Dinny Cahill

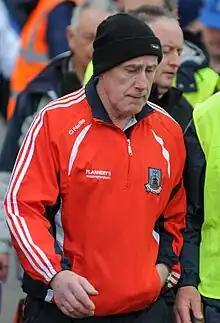
Cahill in 2015

Dinny Cahill (born 29 December 1954) is an Irish hurling manager and former player. He is the former manager of the Antrim senior hurling team.